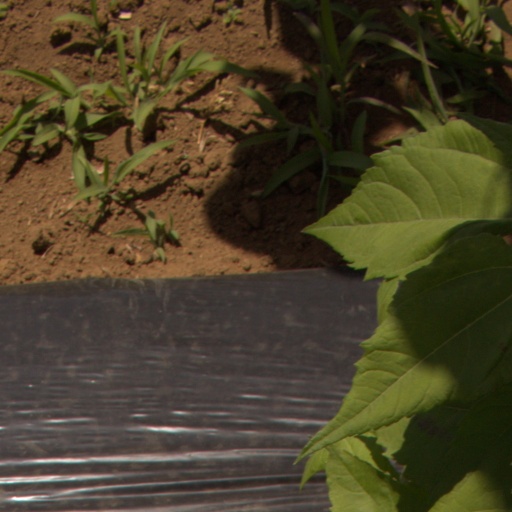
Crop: Jerusalem artichoke